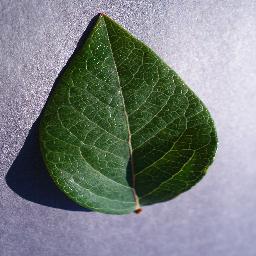
Label: Blueberry___healthy